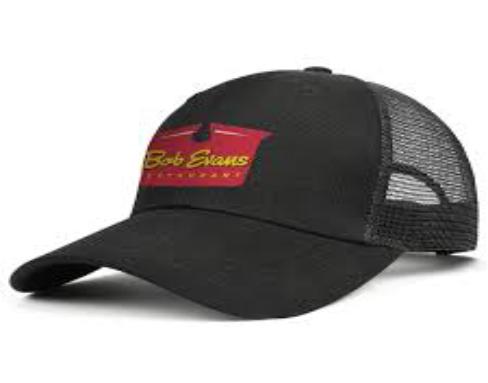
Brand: Bob Evans Restaurants
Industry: Clothes